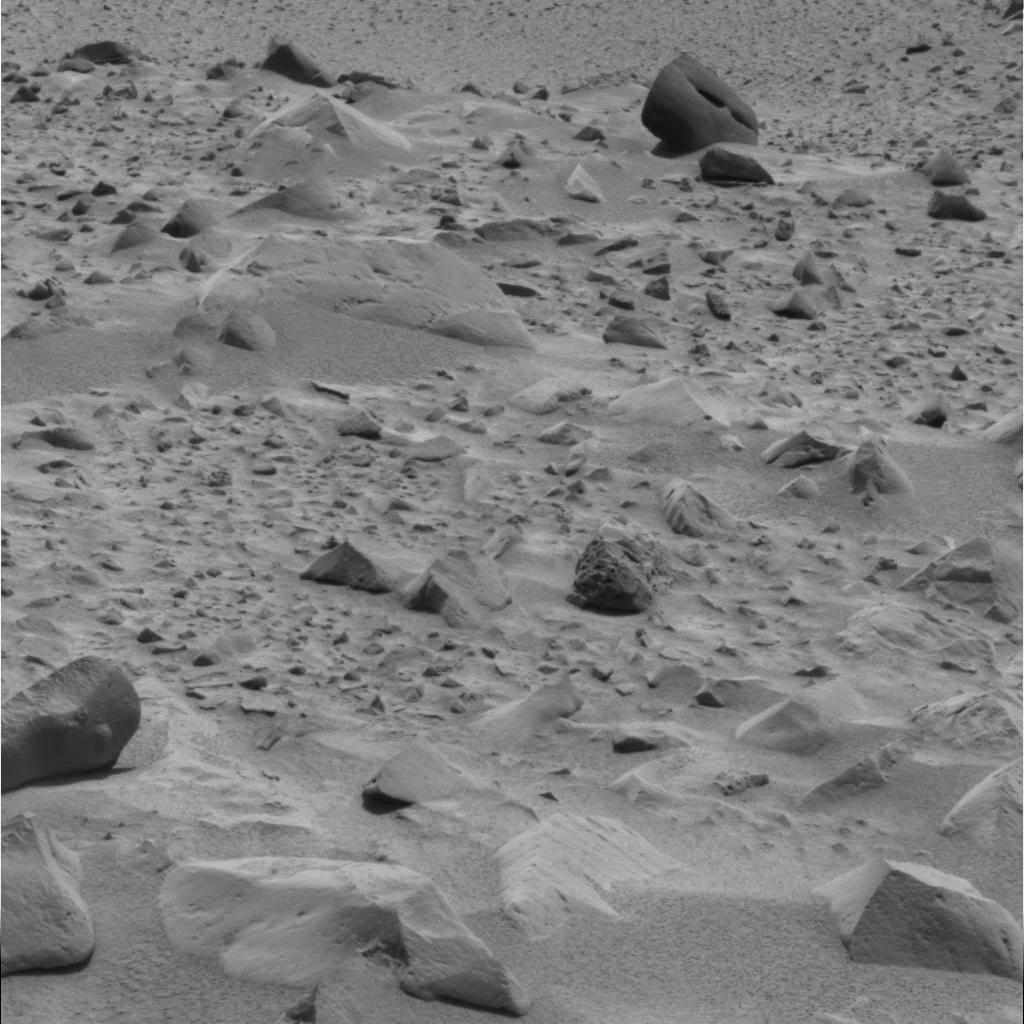
Surface features visible: Rock Outcrops, Float Rocks, Clasts, Dunes/Ripples, Soil, Nearby Surface